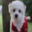
Label: dog